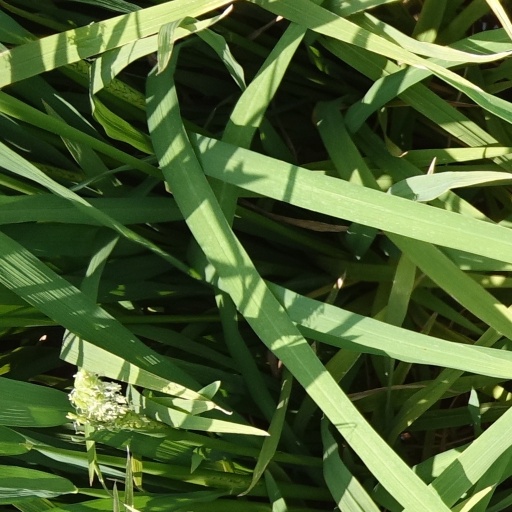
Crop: rice